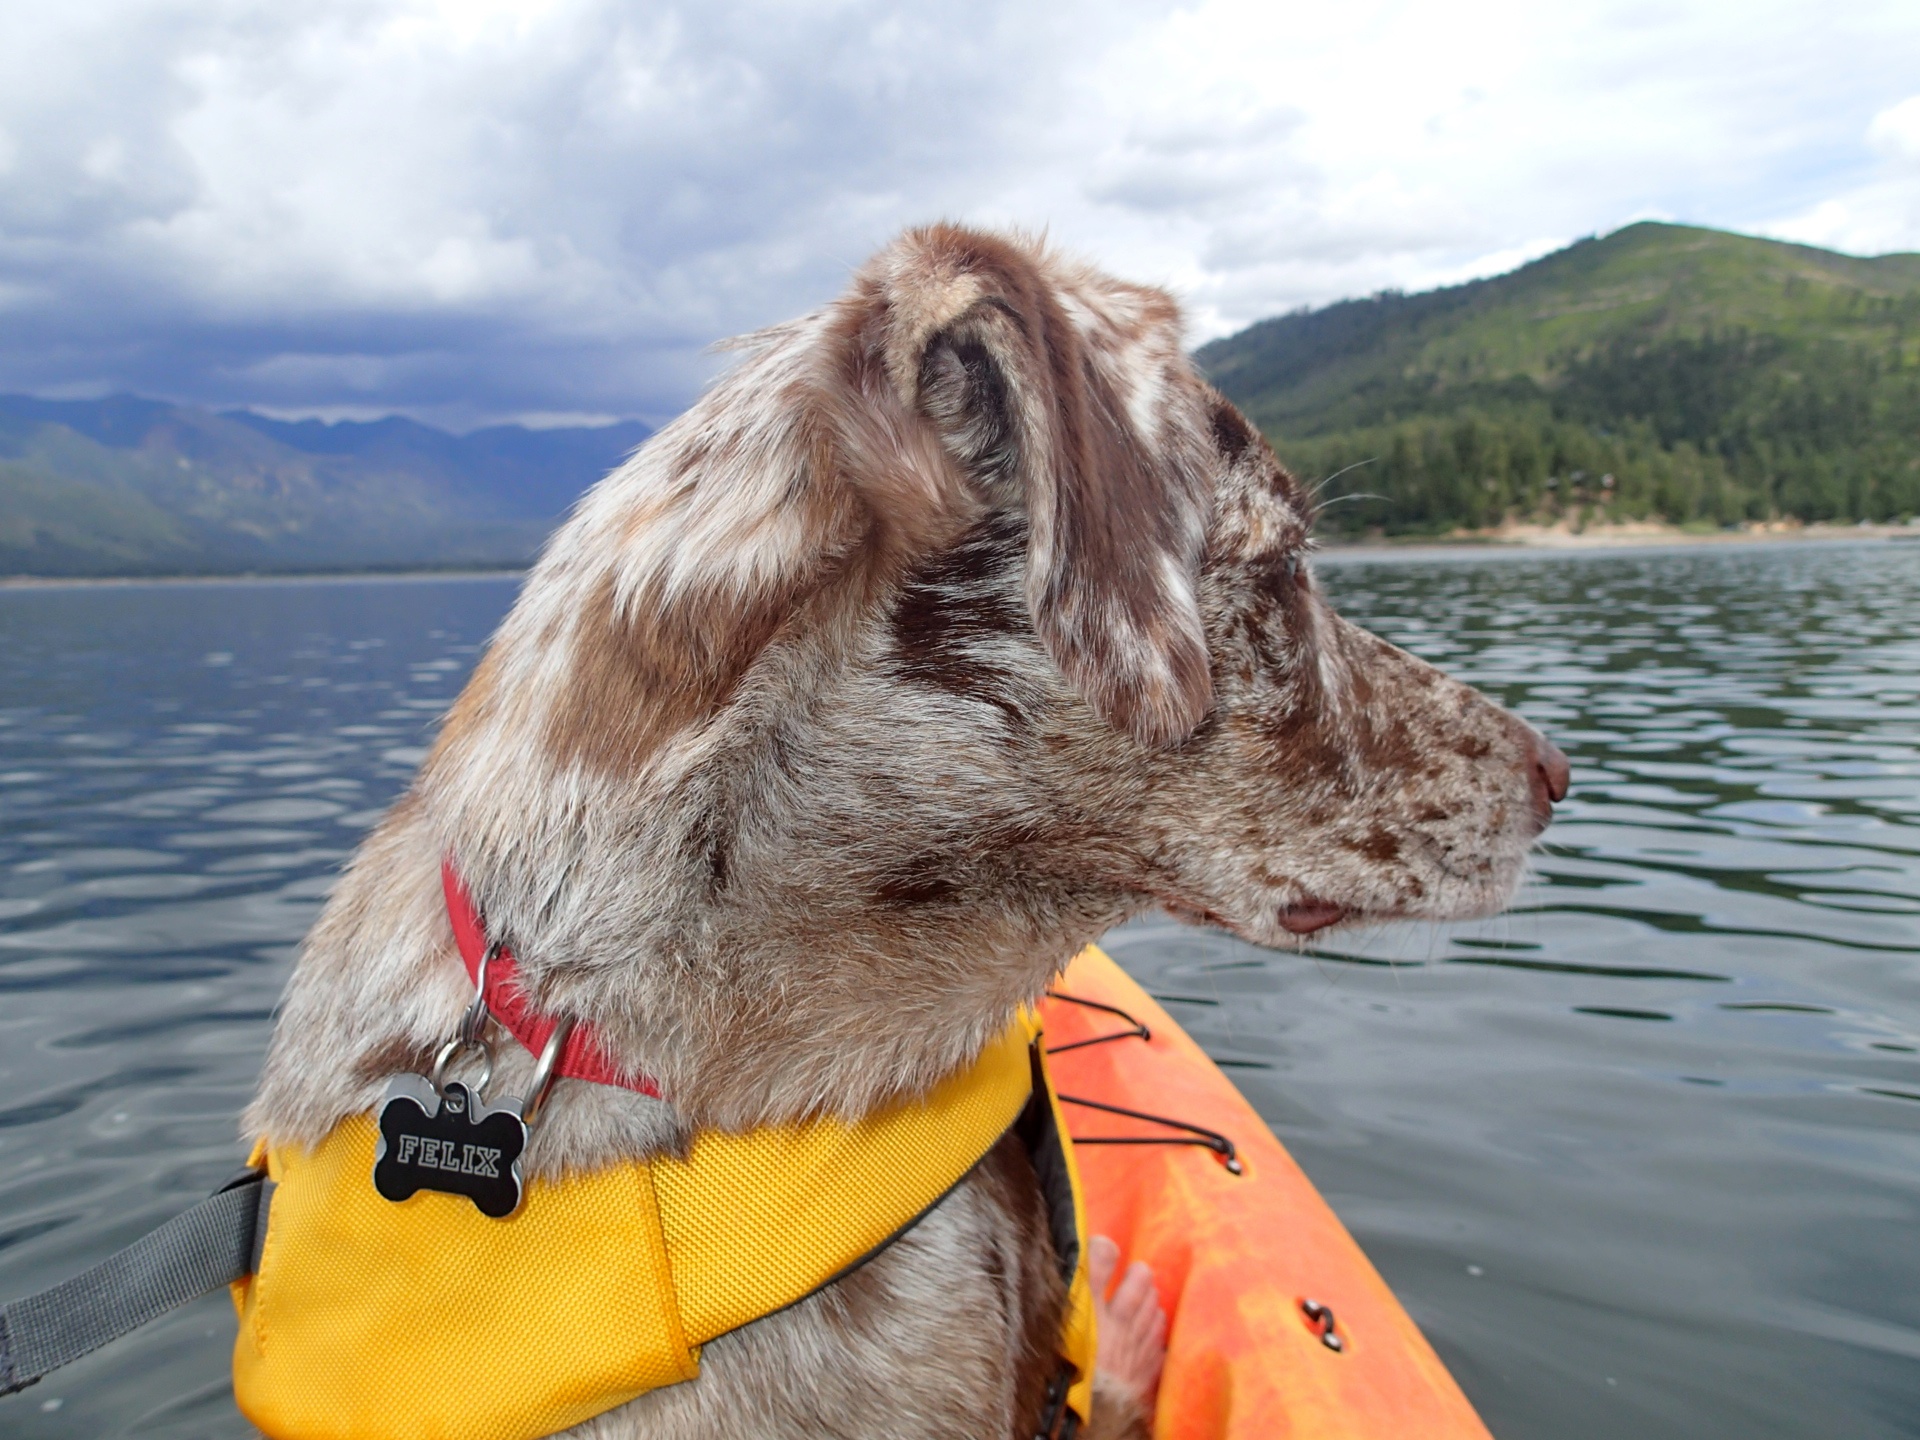
dog, mammal, kayak, felix, 2016366, dog like mammal